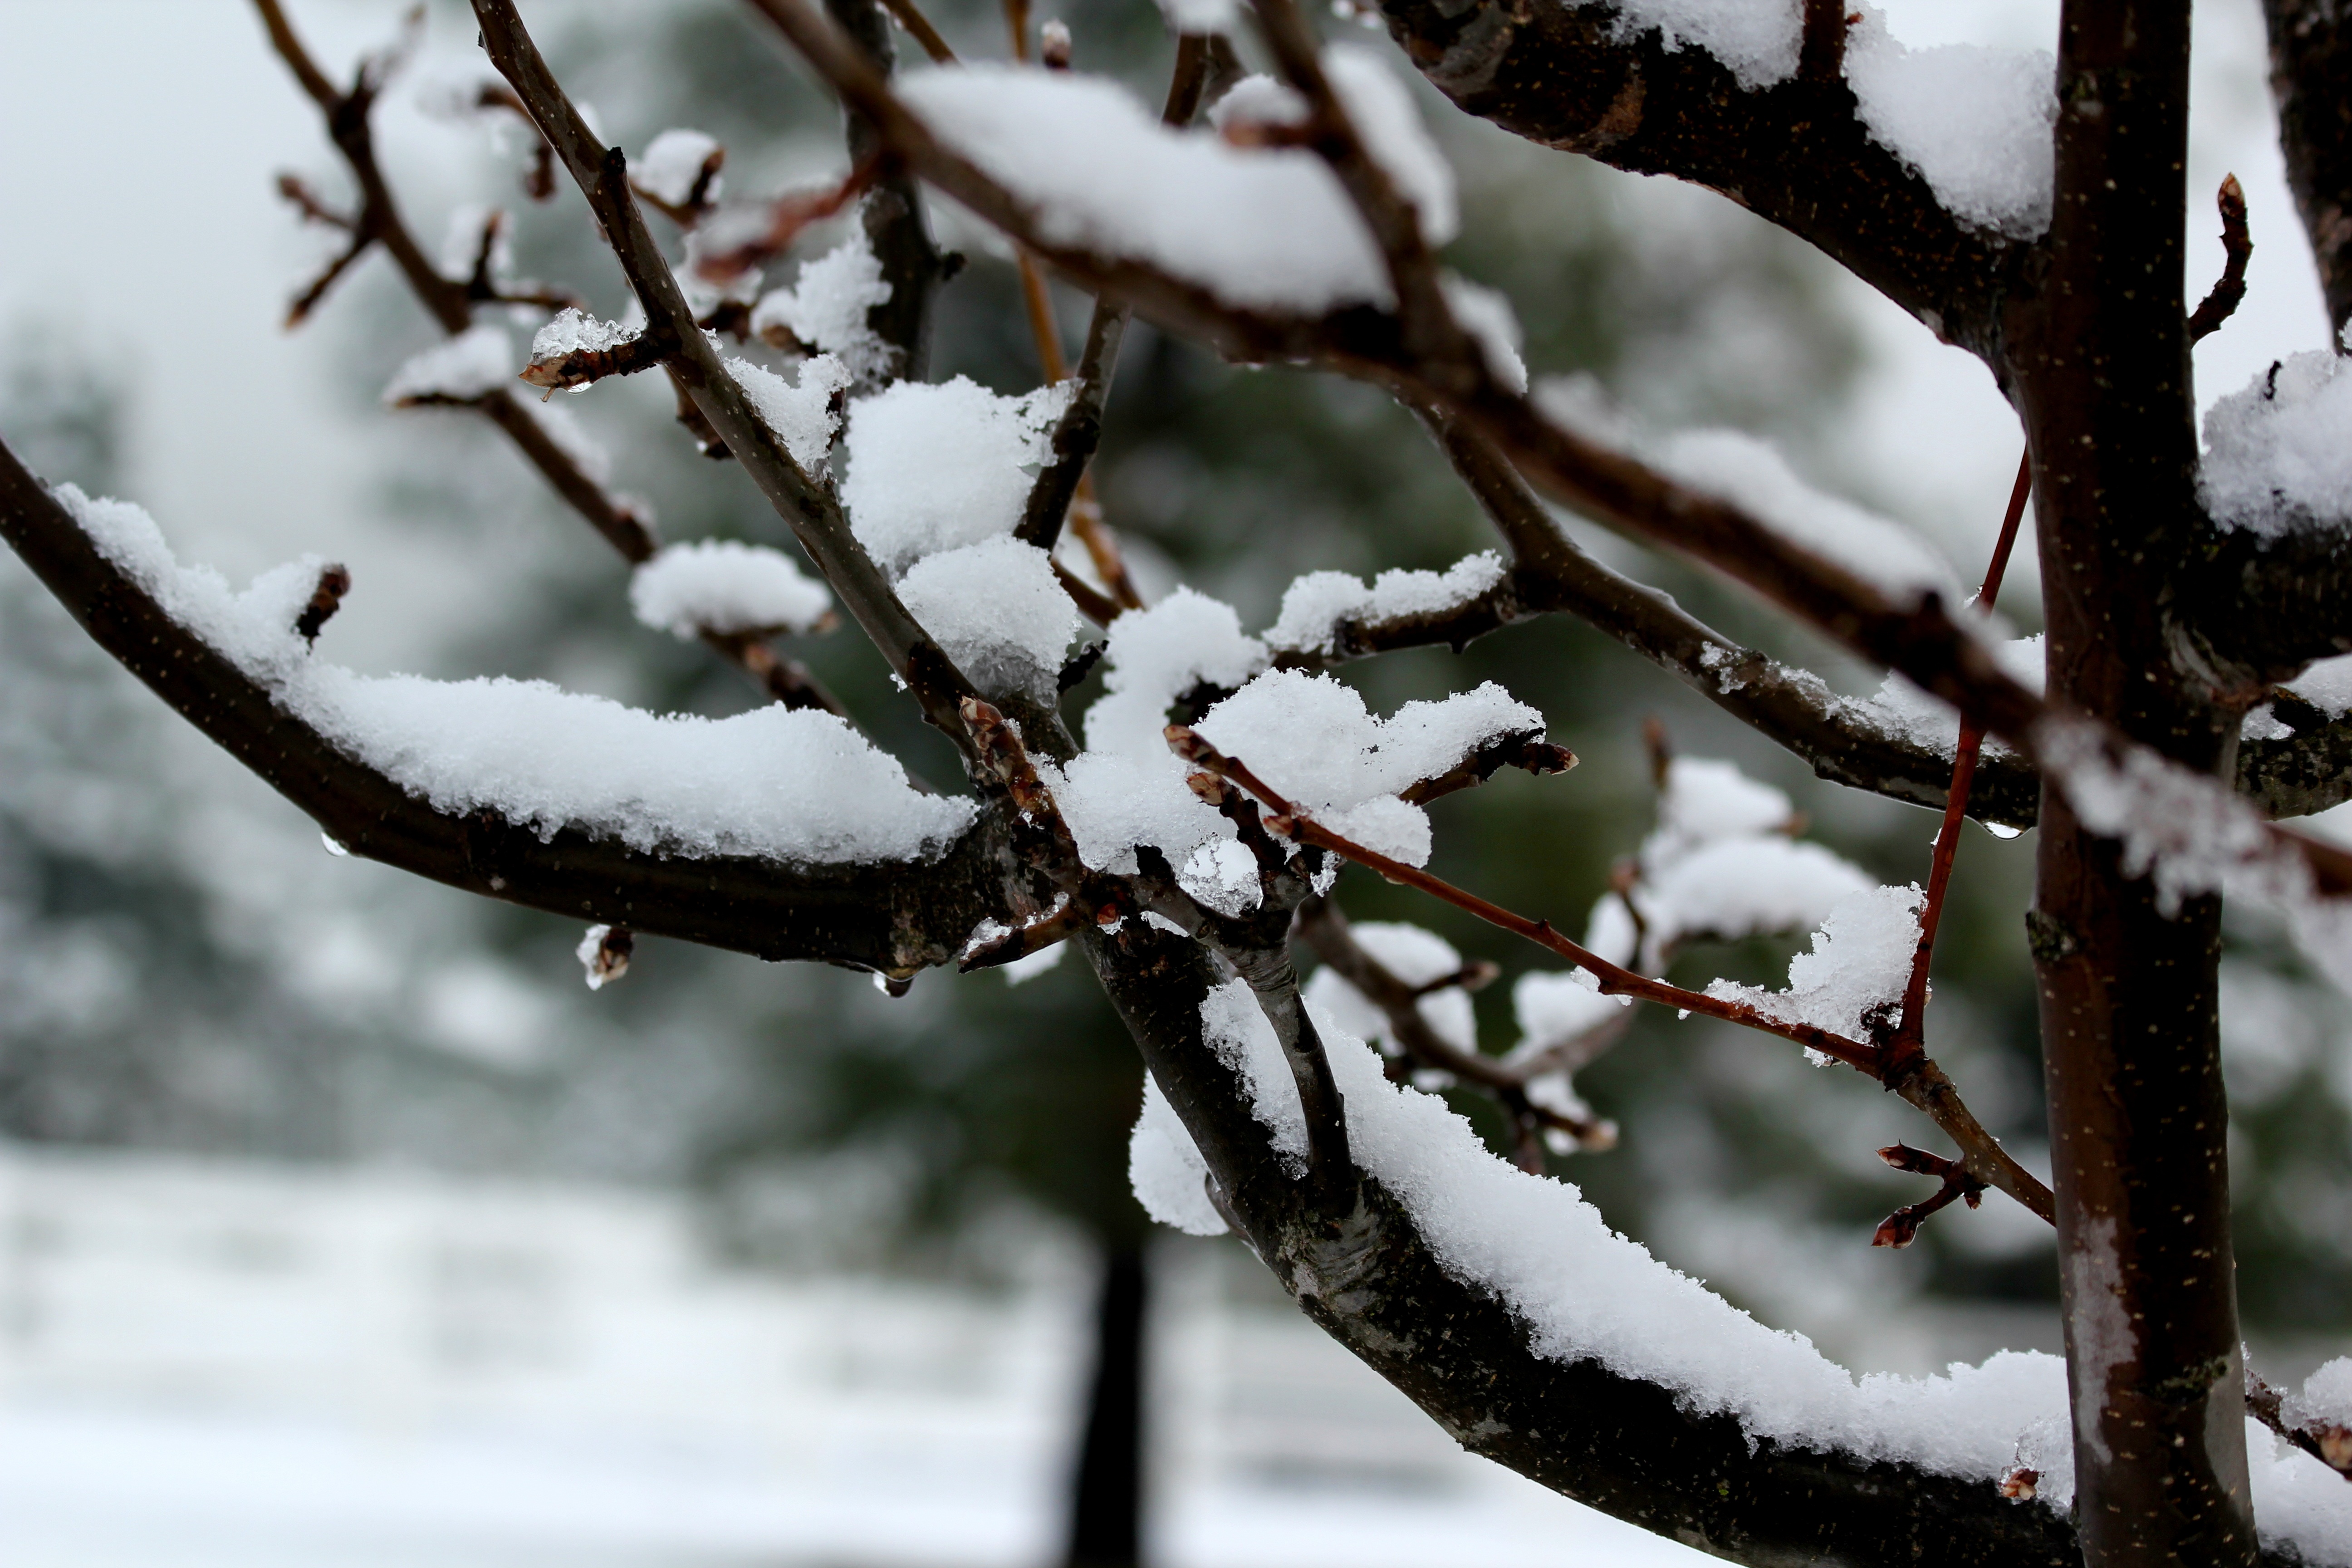
tree, nature, branch, snow, winter, plant, white, leaf, flower, frost, ice, spring, weather, season, twig, tree branch, close up, melting, freezing, woody plant